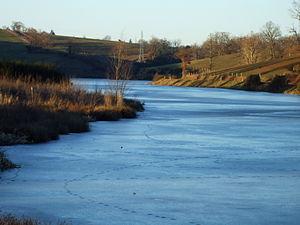
Lac de Planèze gelé, hiver 2008.
La Brienne est un ruisseau affluent de la rivière Aveyron, donc un sous-affluent de la Garonne par le Tarn.
Le lac de la Brienne, nommé aussi lac de Planèzes, est une étendue d'eau artificielle qui se trouve sur la commune de Luc-la-Primaube en Aveyron. Le ruisseau de la Brienne est à la fois son alimentation et son émissaire.
Luc-la-Primaube est une commune française de l'Aveyron, en région Occitanie. Elle est située à une dizaine de kilomètres au sud-ouest de Rodez, préfecture de l'Aveyron.